Bob Waterfield

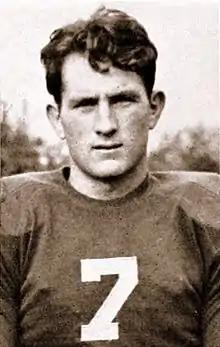
Waterfield in 1942, from the 1943 UCLA yearbook

Waterfield enrolled at the University of California, Los Angeles (UCLA) where he played college football for UCLA Bruins football in 1941, 1942, and 1944. During the 1942 regular season, he led the Pacific Coast Conference in passing, completing 53 of 125 passes for 1,033 yards and 12 touchdowns. He also averaged 40 yards on 60 punts and broke the UCLA school record by appearing in 557 of 600 minutes in UCLA's 10 games. He led the 1942 Bruins to the Pacific Coast Conference football championship and was selected as the first-team quarterback on the 1942 All-Pacific Coast football team. In the 1943 Rose Bowl, the Bruins lost to Georgia; the game was scoreless into the fourth quarter when Waterfield's punt was blocked for a safety. Georgia added a touchdown to post a 9–0 win.